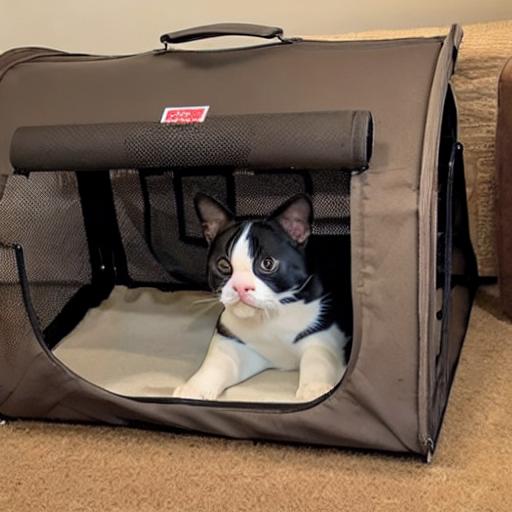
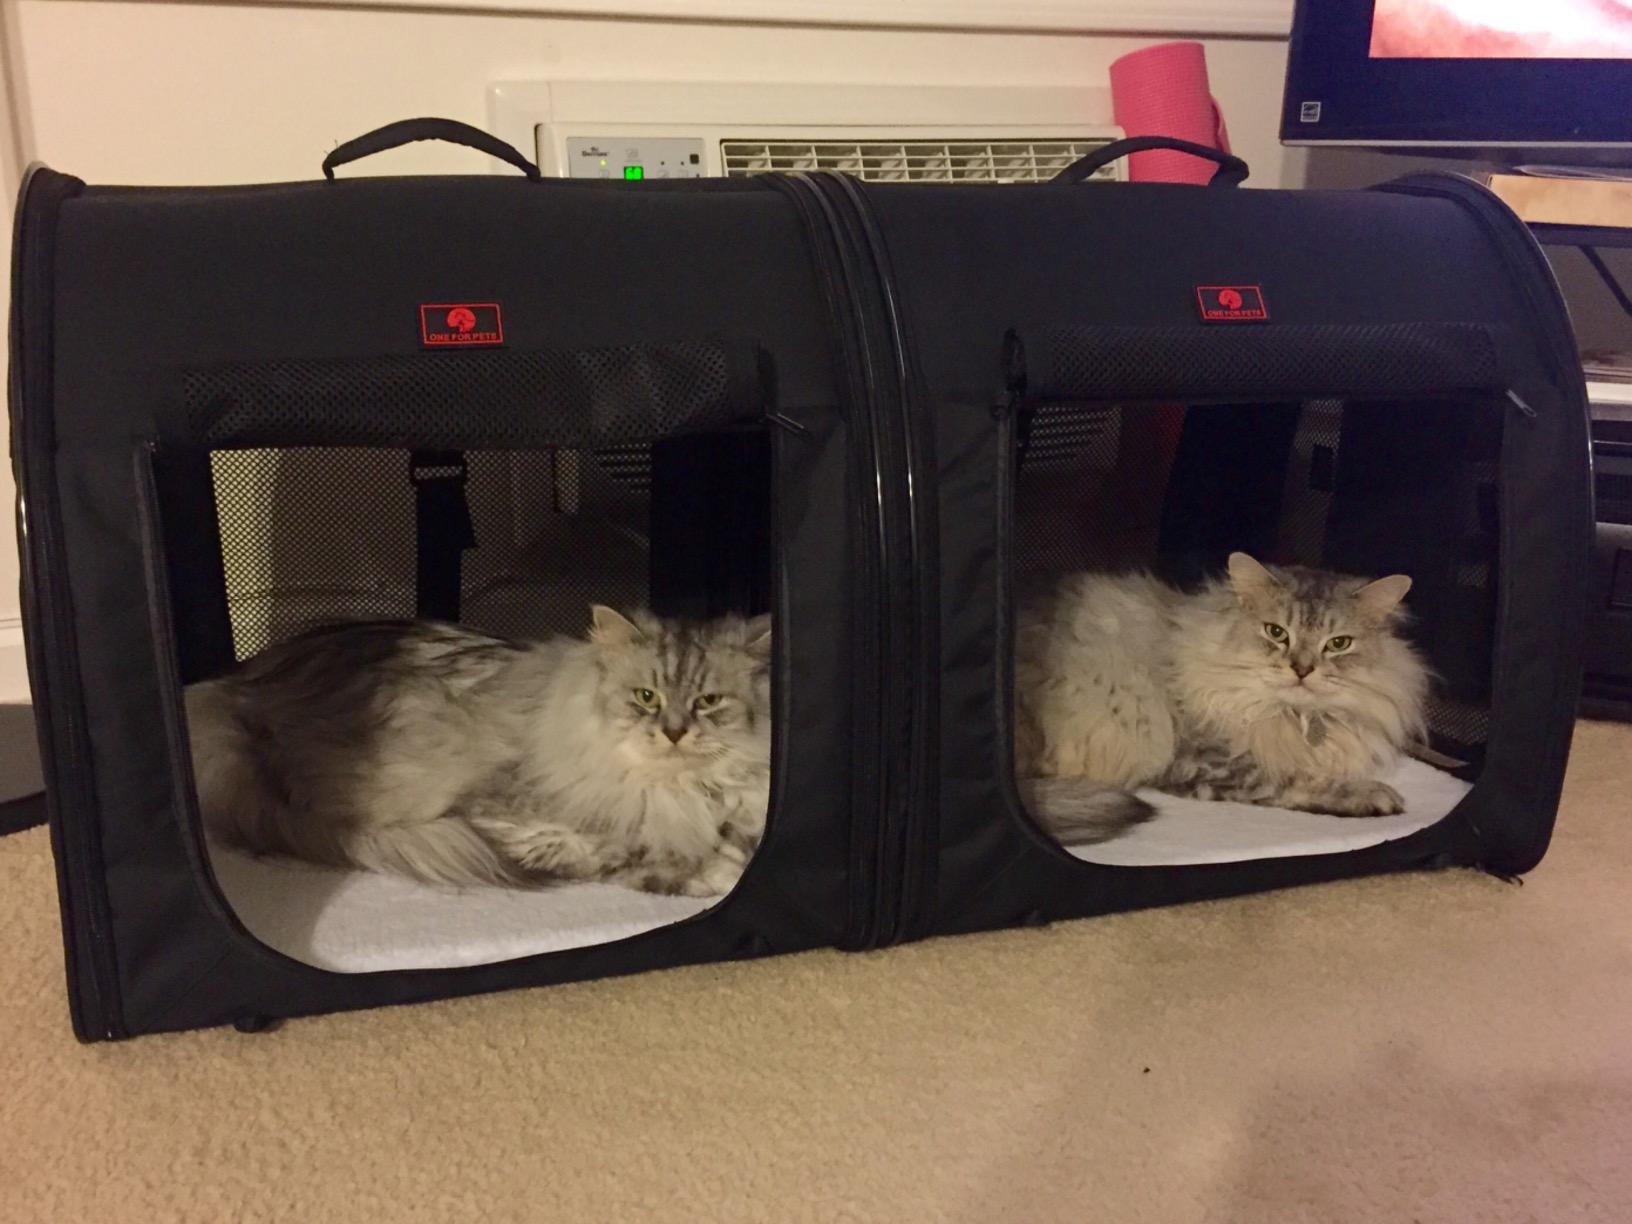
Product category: items_kennel
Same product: no